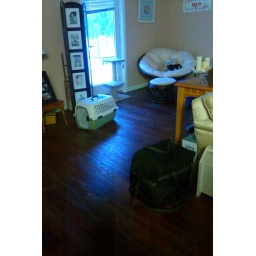
The carrier was by the bag when I left, the cats took revenge on it